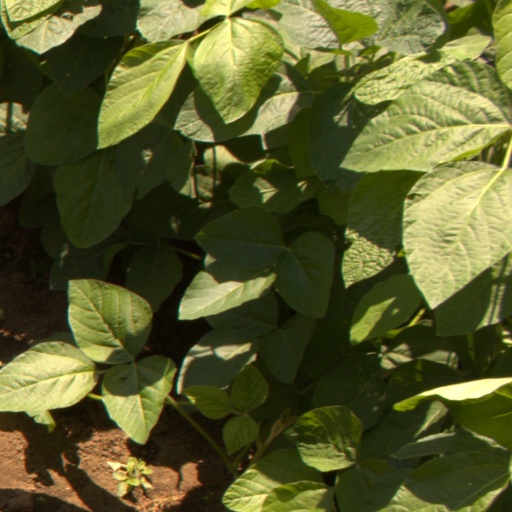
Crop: soybean